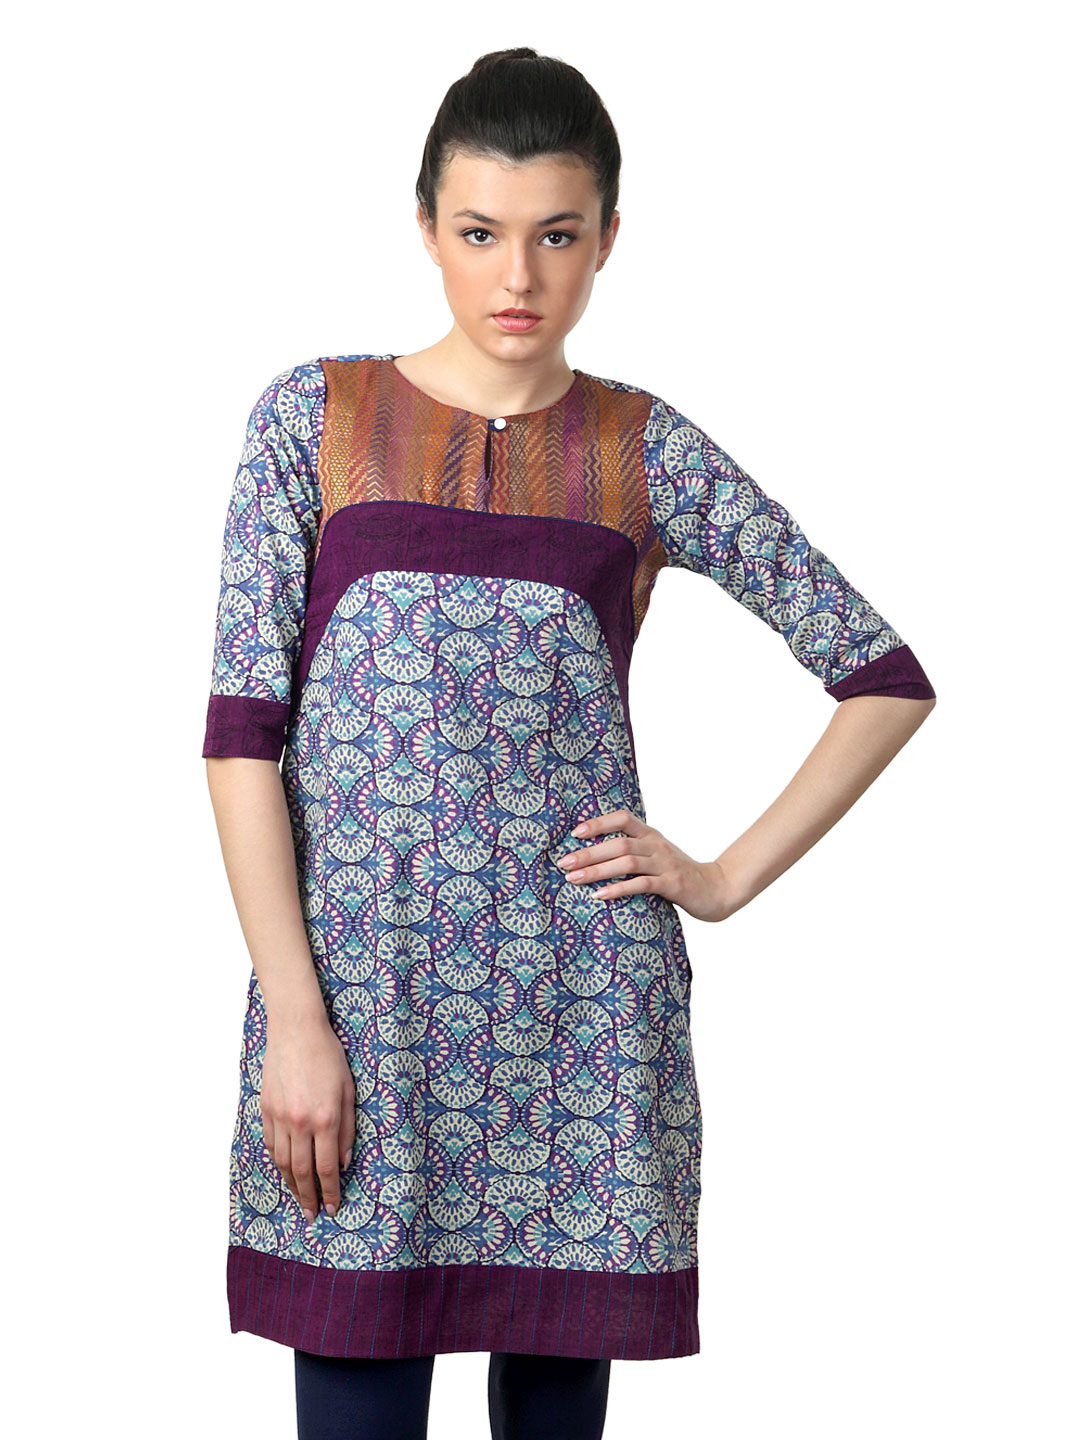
Mother Earth Women Multi Coloured Kurta
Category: Apparel / Topwear / Kurtas
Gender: Women
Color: Multi
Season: Summer 2012
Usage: Ethnic